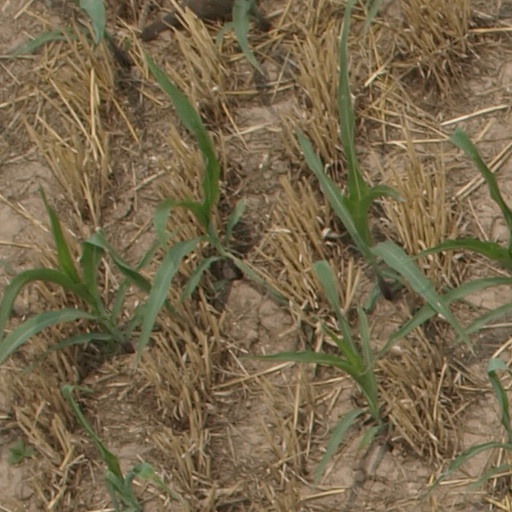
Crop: maize; corn